Only Lovers Left Alive

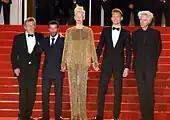
Cast and director at the 2013 Cannes Film Festival.

The film was shown in several film festivals during 2013, such as the Cannes Film Festival in the competition section in April, the September Toronto International Film Festival, four screenings at the September/October Reykjavík International Film Festival, and as an opening film for the 4th American Film Festival held in Wrocław, Poland.